Mbayá

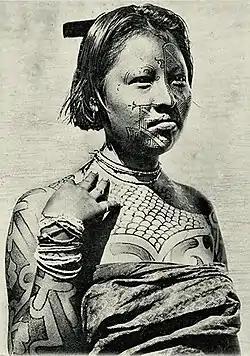
Kadiwéu girl in Brazil about 1892.

Located on the frontier between Portuguese Brazil and Spanish Paraguay, the Mbayá also raided the Portuguese, although they made peace with them in 1791. Ranchers in Paraguay in 1796 killed 300 indigenous peoples, including eleven Mbayá chiefs, thus breaking the long-standing peace agreement between Mbayá and Paraguayans. The Mbayá responded by raiding settlements and aiding the Portuguese in their conflicts with the Spanish and the Paraguayans. By 1800, most of the Mbayá had moved east of the Paraguay River to Mato Grosso do Sul province, Brazil. The Portuguese and the newly independent Brazilians provided them with arms and ammunition and bought the cattle and horses they stole from Paraguayan ranches. By the 1840s, however, the Brazilians were trying to force the Mbayá to live in permanent settlements, but with little success.